Banjar railway station

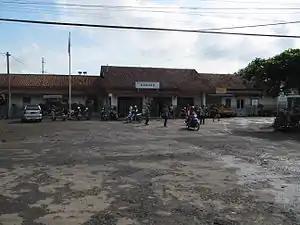
Front view

Banjar Station (BJR) is a railway station located in Hegarsari, Pataruman, Banjar, West Java, Indonesia. The station has six railway tracks.